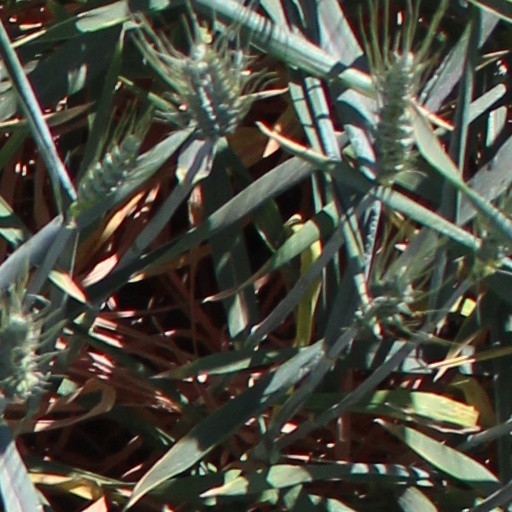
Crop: wheat